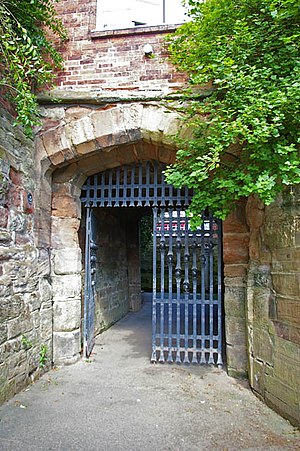
Worcester bymur
The Water Gate er en af de bevarede dele af Worcester bymur
Worcester bymur er en række forsvarsværker, der er opført omkring byen Worcester i Worcestershire, England mellem det første århundrede og 1600-tallet. De første mure blev opført af romerne efter deres erobring af Britannien, og disse eksisterede indtil romerrigets fald. Forsvarsværkerne fik adskillige tidlige kristne organisationer til at etablere sig i byen i 500- og 600-tallet. Angelsakserne udvidede Worcester i 890'erne og etablerede en ny planlagt by med mur omkring kaldet en burh. Denne burh brugte de sydlige dele af de gamle romerske mure, mens der mod nord blev inkluderet et meget større område. De angelsaksiske bymure blev vedligeholdt med en del af den skat der var på det lokale marked, hvilket blev certificeret af et royal charter.